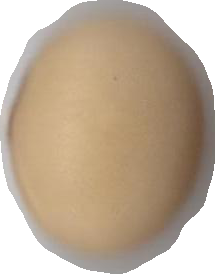
Variety: Anjasmoro